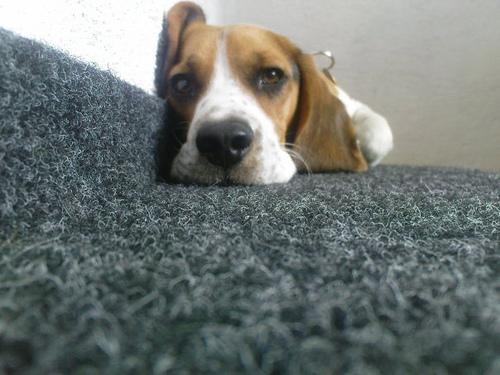
beagle